Seoul Olympic Museum

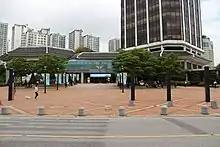
Seoul Olympic Museum

The Seoul Olympic Museum is a museum dedicated to the 1988 Summer Olympics in Seoul, South Korea. The museum was closed due to renovation from July 2018. The reopening date has been moved back several times. It was announced in February 2023 that it would be closed until 2026.